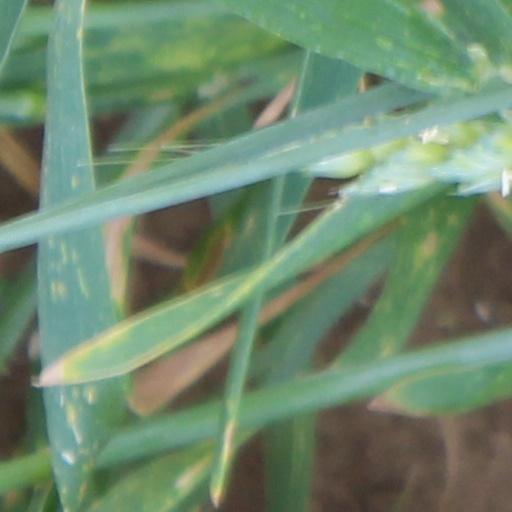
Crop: wheat